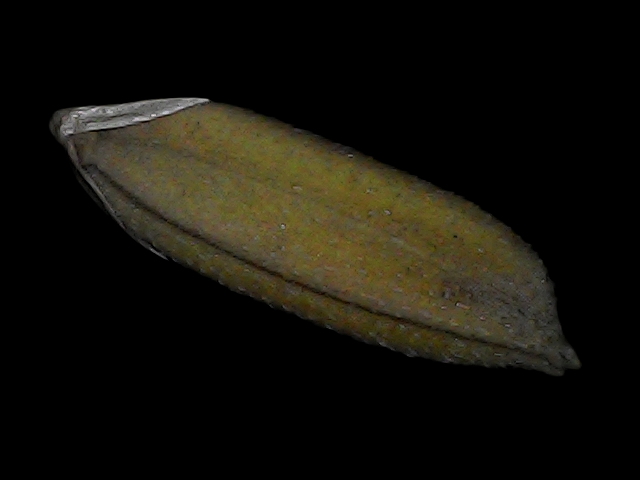
Rice variety: Bd72